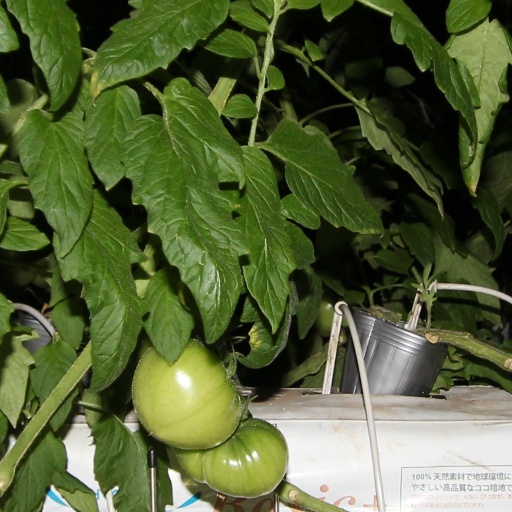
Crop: tomato